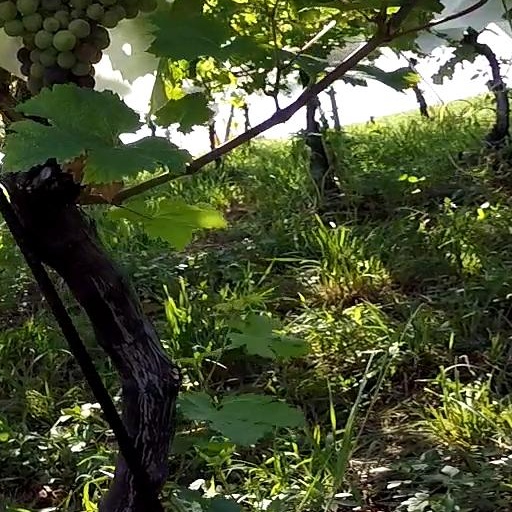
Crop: grape